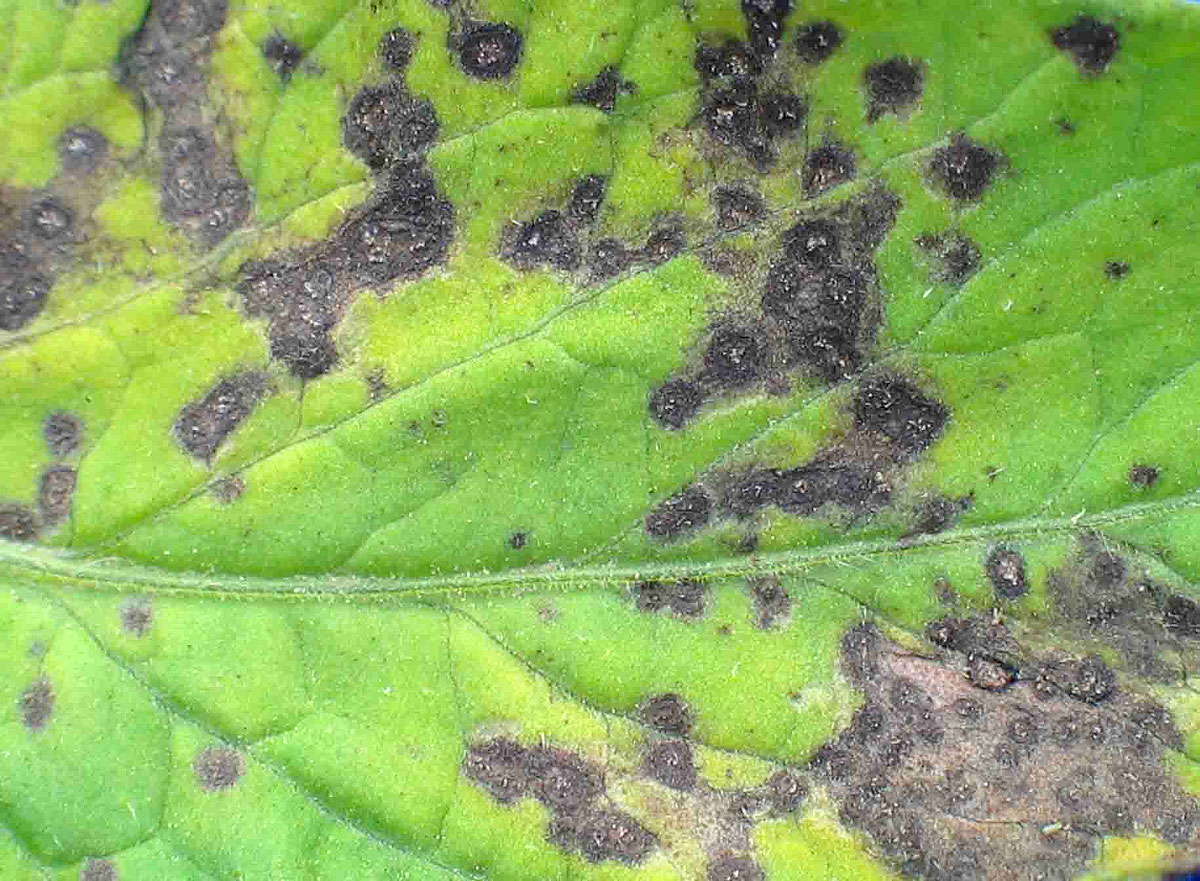
Labels: Tomato Septoria leaf spot